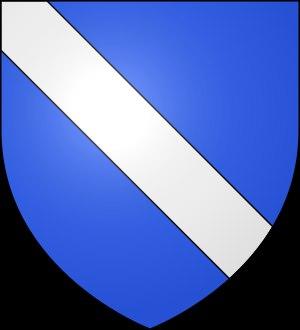
Le comté de Champagne est né de la fusion des comtés de Meaux et de Troyes, lesquels furent réunis par les comtes de Vermandois, puis transmis en lignée féminine aux comtes de Blois. Ceux-ci avaient essayé d'y incorporer le comté de Reims, mais les archevêques de la cité des sacres réussirent à le conserver, limitant ainsi la Champagne féodale au sud de la Champagne actuelle.
jusqu'à 906 : Garnegaud, vicomte de Blois.